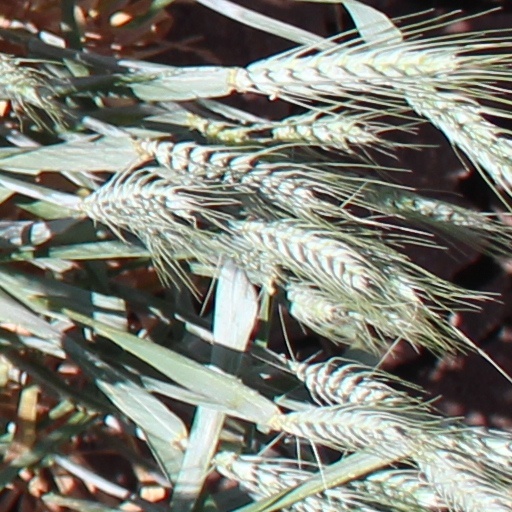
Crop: wheat